Niykee Heaton

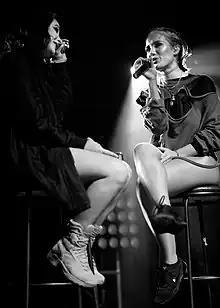
Heaton (right) performing at the El Rey Theatre as part of the Bedroom Tour in 2015

In 2011, while still enrolled in high school, Heaton began uploading clips recorded in her bedroom on YouTube, including covers of contemporary hit songs along with occasional originals, for which she accompanied herself on acoustic guitar. In December 2012, her cover of Chief Keef's "Love Sosa" was featured on the website "WorldStarHipHop" and Heaton began meeting with record labels. Heaton graduated high school six months early and self-financed the recording of a host of her own songs, opting to take a step back and build "a catalog that we were proud of" with her manager Lauren, eventually signing with All Def Digital in 2014, a YouTube-based label founded by Steve Rifkind and Def Jam-founder Russell Simmons, in partnership with Capitol Records. She topped "Billboard"'s Next Big Sound chart on April 24, 2014.